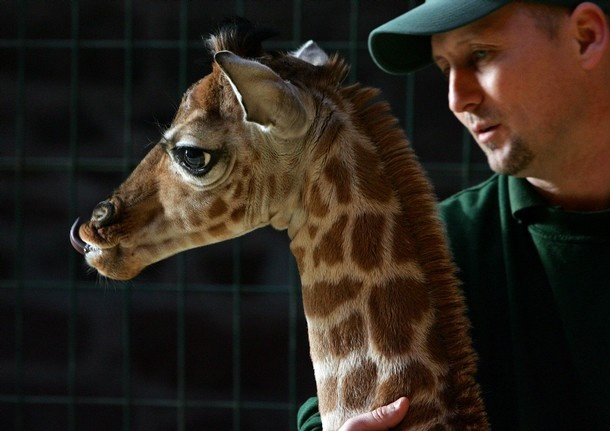
A man is standing next to a giraffe.
a young brown and white giraffe standing next to a man
a close up of a person stnading close to a small giraffe
Baby giraffe close up next to a man in a green shirt.
The man is standing beside of the giraffe.